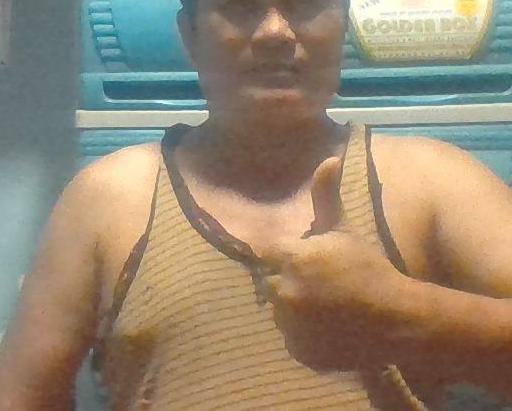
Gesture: like